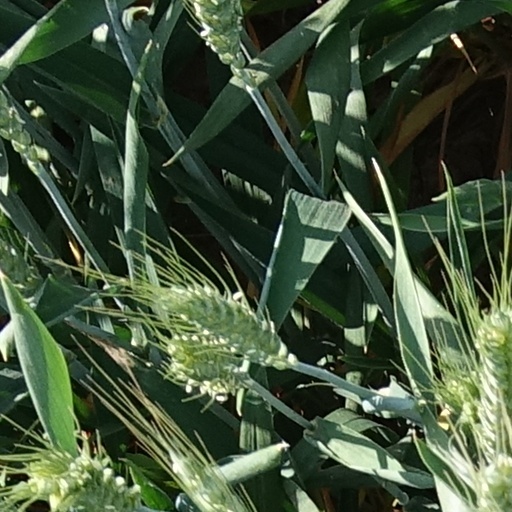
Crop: wheat